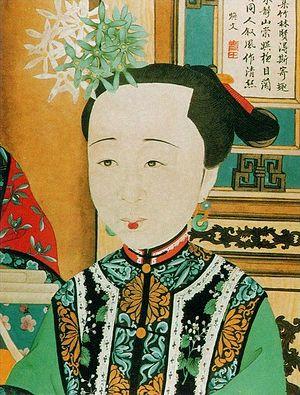
Gu Taiqing née en 1799, et morte vers 1877, est une femme de lettres de la dynastie Qing.